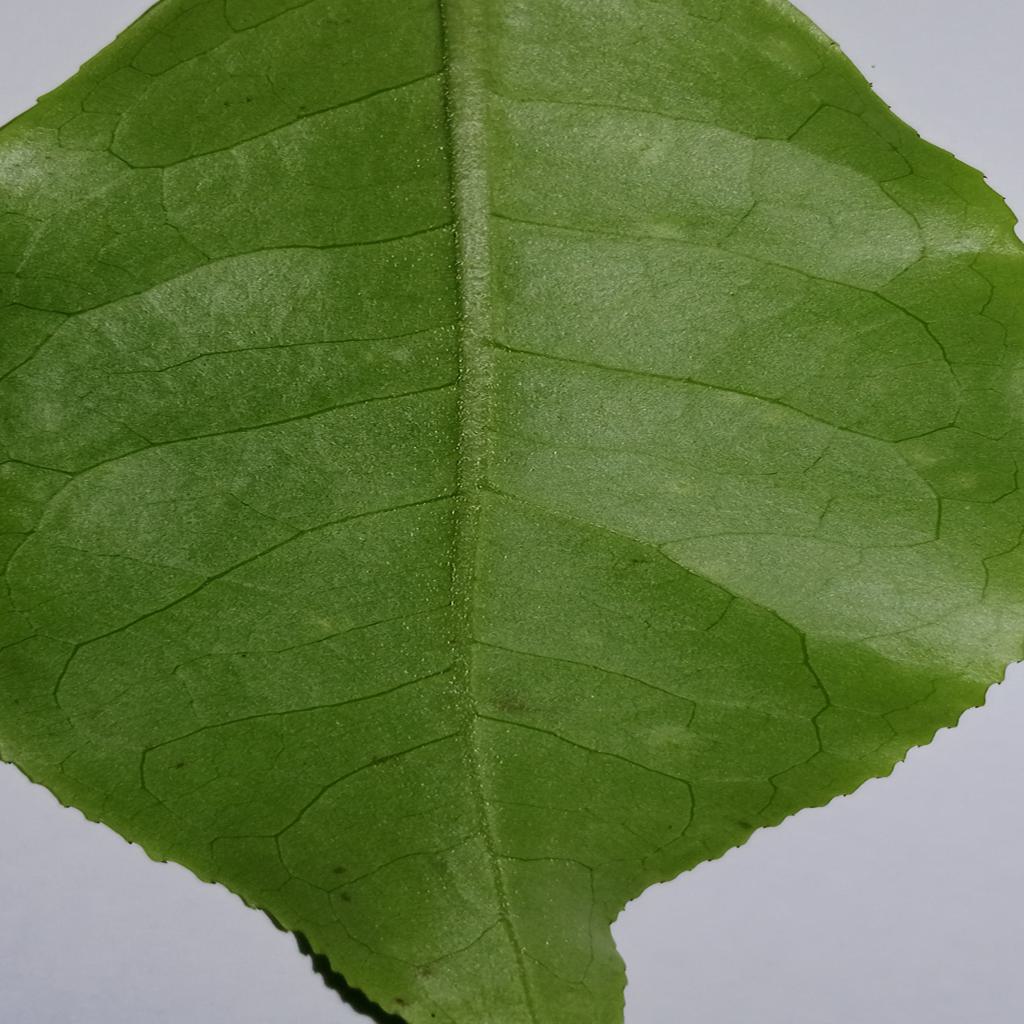
Label: Healthy